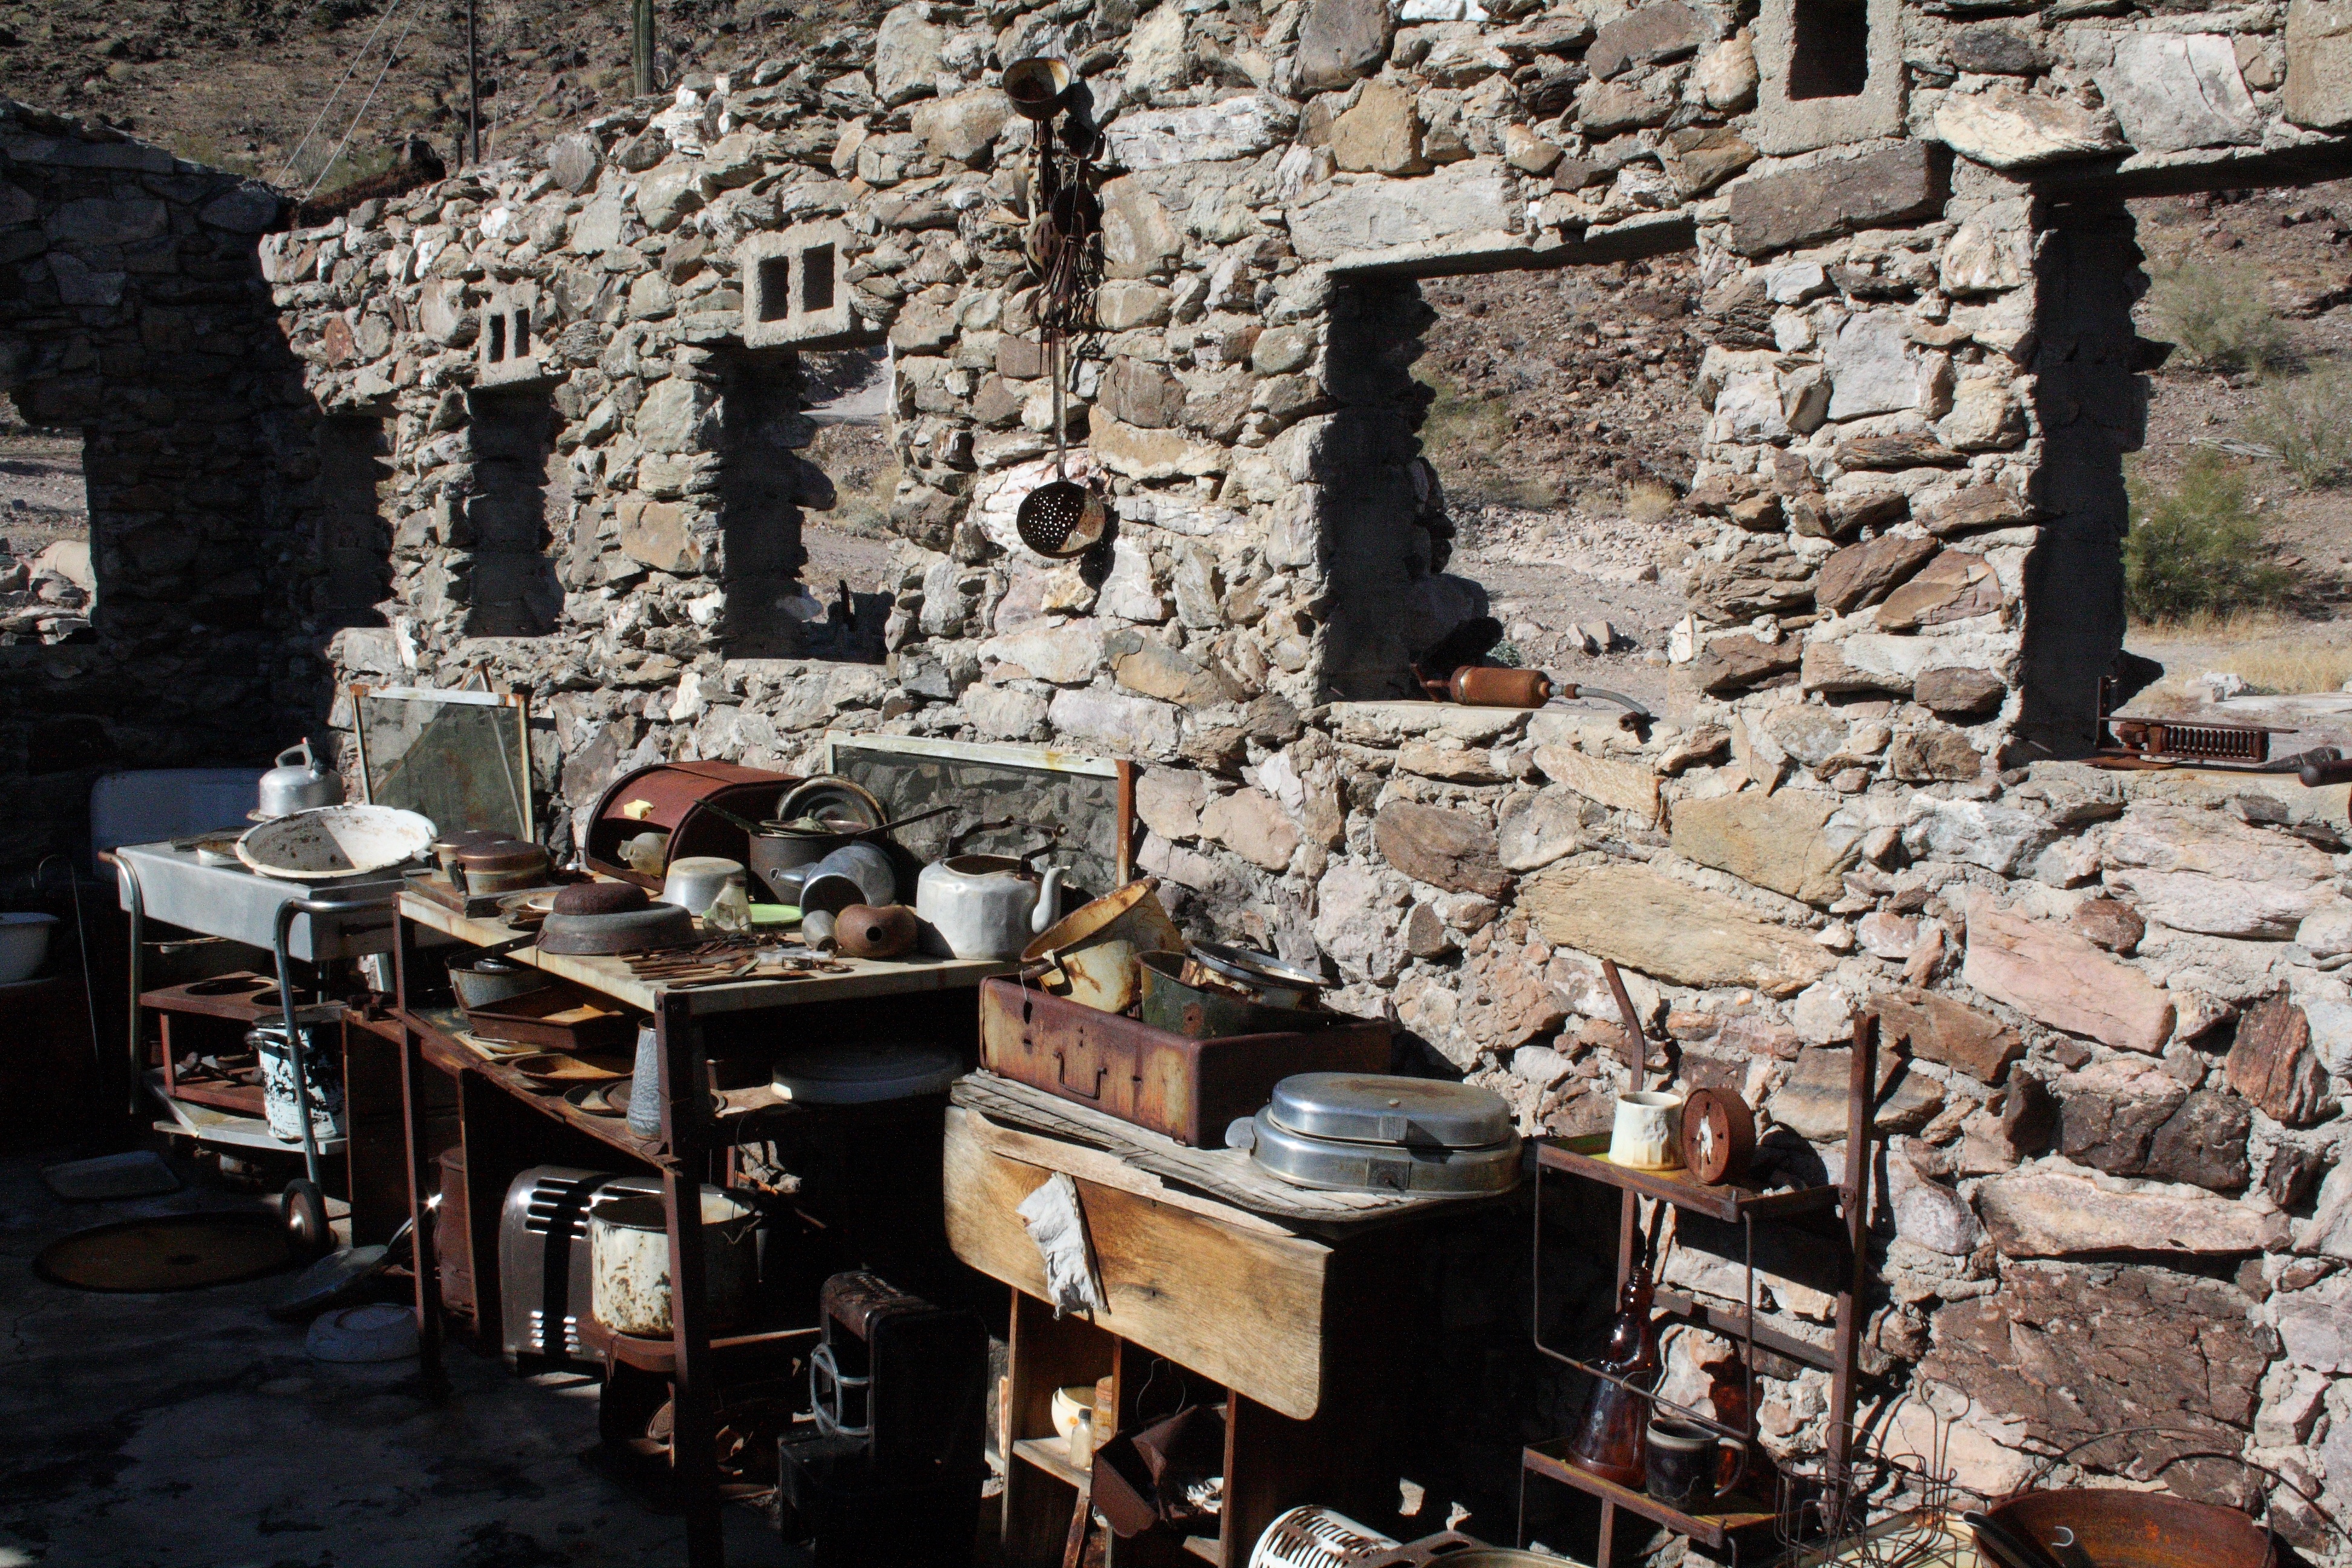
wall, usa, arizona, ancient history, quartzsite, goldgraeber